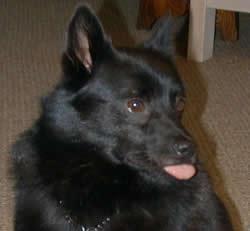
schipperke